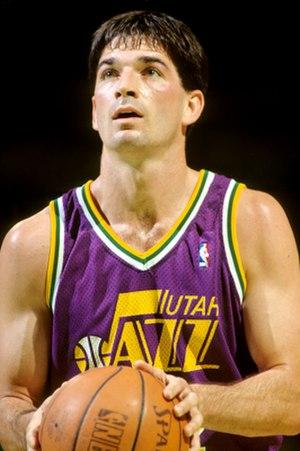
Cette page présente la liste des meilleurs passeurs en NBA en carrière en saison régulière.
John Houston Stockton, né le 26 mars 1962 à Spokane dans l'État de Washington, est un ancien joueur de basket-ball américain évoluant au poste de meneur en National Basketball Association. Il a effectué l'intégralité de sa carrière professionnelle dans l'équipe des Jazz de l'Utah et forma pendant dix-huit ans un duo prolifique avec l'ailier fort Karl Malone.
Le Jazz de l’Utah est une franchise de basket-ball de la National Basketball Association basée à Salt Lake City dans l'État de l'Utah aux États-Unis. Elle joue au sein de la Conférence Ouest, dans la division Nord-Ouest de la NBA. Elle joue ses matchs à domicile au Vivint Smart Home Arena.
Cette page présente la liste des meilleurs intercepteurs en NBA en carrière en saison régulière.
Cette page présente la liste des meilleurs passeurs en Playoffs NBA en carrière.